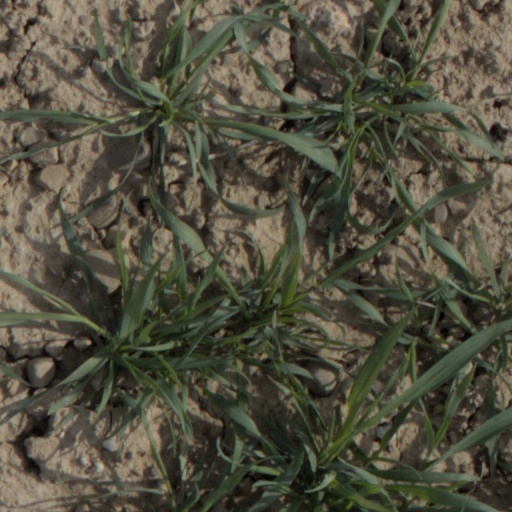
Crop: wheat